Ahmed Aboutaleb

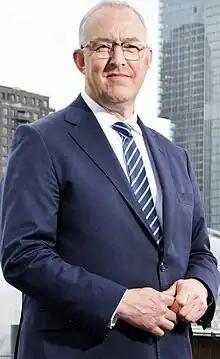
Aboutaleb in 2019

Ahmed Aboutaleb (born 29 August 1961) is a Dutch politician of Moroccan origin. A member of the Labour Party (PvdA), he has served as Mayor of Rotterdam from 2009 to 2024. In January 2024, he announced he would resign the post later in the year, being officially succeeded on 10 October 2024 by Carola Schouten.